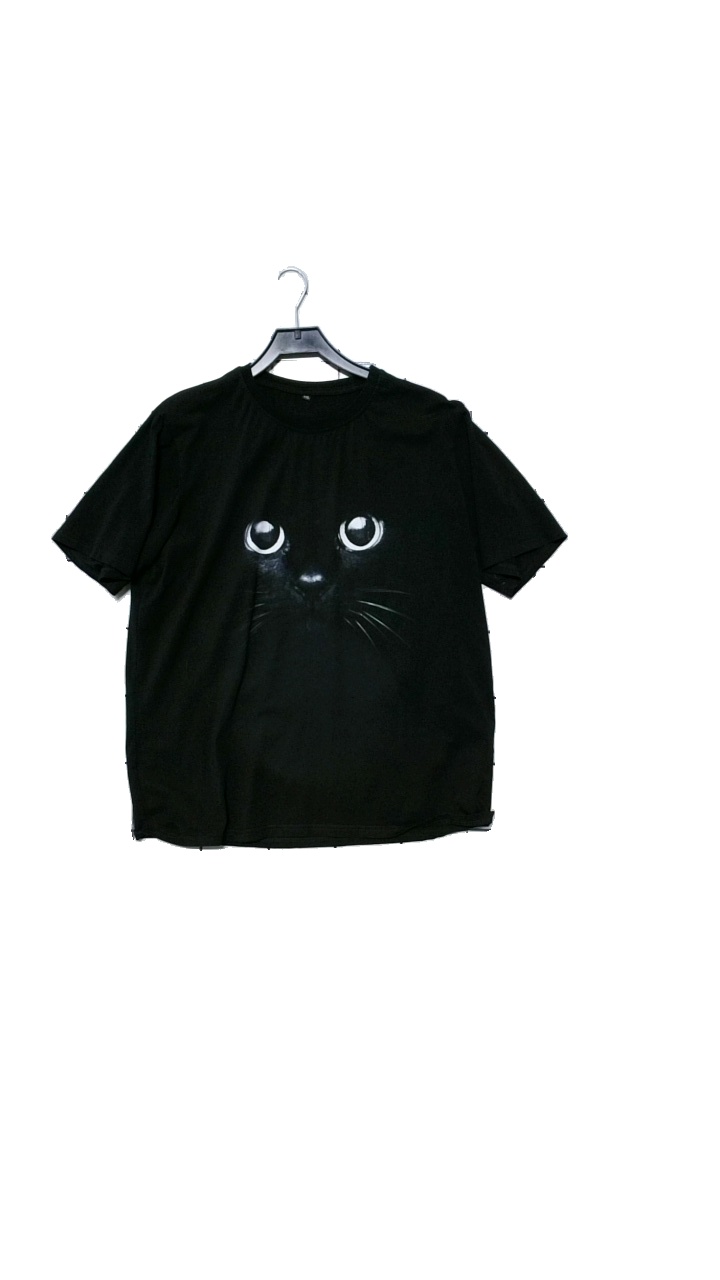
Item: T-shirt (Unisex)
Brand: Missing
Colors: Black, White
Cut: C-collar, Regular
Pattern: Animal print
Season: All
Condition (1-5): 4
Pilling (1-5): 5
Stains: Minor
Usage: Reuse
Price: <50